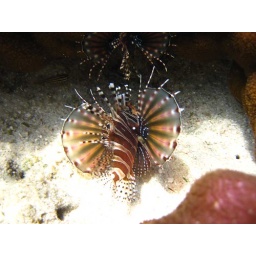
lion fish in action!